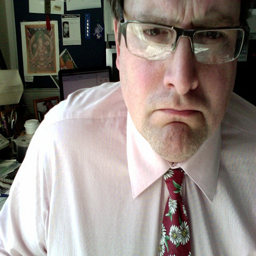
A man in a dress shirt and tie wearing glasses is frowning.
A professionally dressed man with glasses unhappily looks forward.
A man in glasses and a red tie with wall in background.
A frowning man in glasses and tie in an office.
A man is sitting in an office and has a grumpy look on his face.